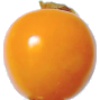
Label: Physalis 1